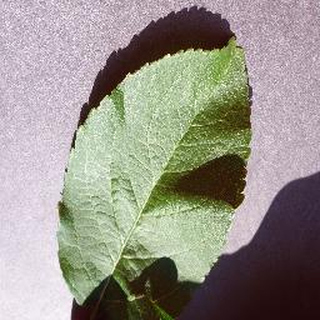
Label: healthy_apple